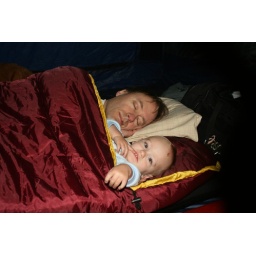
boys in a bag